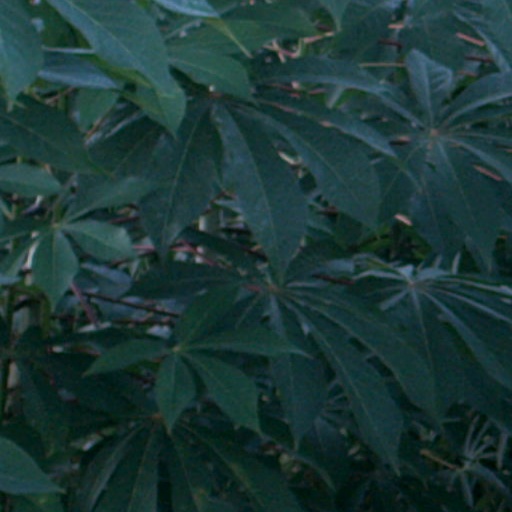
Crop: cassava